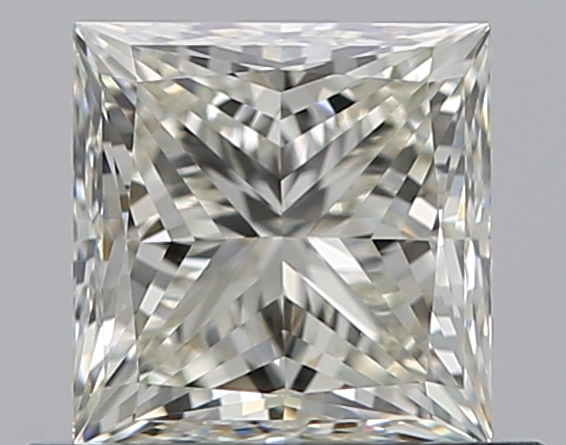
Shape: princess
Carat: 0.7
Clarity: VS1
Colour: L
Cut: EX
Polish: EX
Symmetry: EX
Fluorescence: N
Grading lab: GIA
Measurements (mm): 4.8 x 4.7 x 3.44